Slavery

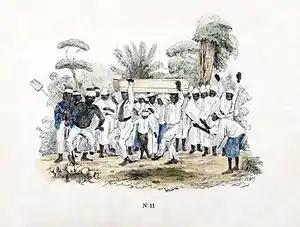
Funeral at slave plantation, Dutch Suriname. 1840–1850.

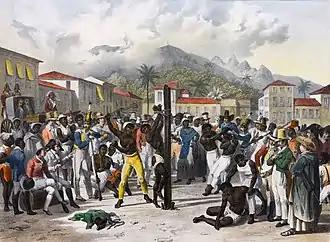
Public flogging of a slave in 19th-century Brazil, by Johann Moritz Rugendas

In the early 17th century, the majority of the labour in Barbados was provided by European indentured servants, mainly English, Irish and Scottish, with African and native American slaves providing little of the workforce. The introduction of sugar cane in 1640 completely transformed society and the economy. Barbados eventually had one of the world's largest sugar industries. The workable sugar plantation required a large investment and a great deal of heavy labour. At first, Dutch traders supplied the equipment, financing, and African slaves, in addition to transporting most of the sugar to Europe. In 1644, the population of Barbados was estimated at 30,000, of which about 800 were of African descent, with the remainder mainly of English descent. By 1700, there were 15,000 free whites and 50,000 enslaved Africans. In Jamaica, although the African slave population in the 1670s and 1680s never exceeded 10,000, by 1800 it had increased to over 300,000. The increased implementation of slave codes or black codes, which created differential treatment between Africans and the white workers and ruling planter class. In response to these codes, several slave rebellions were attempted or planned during this time, but none succeeded.